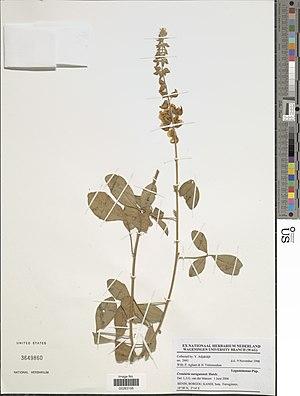
Crotalaria naragutensis Hutch. Object Details Biogeographical Region 22 - West Tropical Africa Collector V. Adjakidjè P. Agbani H. Yedomonhan Record Last Modified 3 Jan 2018 Specimen Count 1 Collection Date 9 Nov 1998 Barcode 02283106 USNM Number 3649860 Place Kandi, Sota., Borgou, Benin, Africa Published Name Crotalaria naragutensis Hutch. Taxonomy Plantae Dicotyledonae Rosales Fabaceae Faboideae NMNH - Botany Dept. Record ID nmnhbotany_13303837 Usage of Metadata (Object Detail Text) CC0 GUID (Link to Original Record) http://n2t.net/ark:/65665/32d4a29fb-7eeb-4dd9-9879-49f0841fc3d9
Crotalaria naragutensis est une espèce de plantes de la famille des Fabaceae et du genre Crotalaria présente en Afrique tropicale.
Kandi est une ville située au nord du Bénin, chef-lieu de la commune du même nom et préfecture du département de l'Alibori.